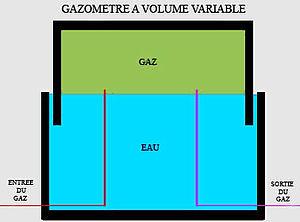
La plomberie est un métier très ancien, dont l'origine remonte à la construction des pyramides en Égypte antique ; attesté par des tuyaux en cuivre vieux de 4 500 ans, c'est un métier qui n'a cessé de s'améliorer et de se développer au cours des siècles et des générations de plombiers qui l'on servi.